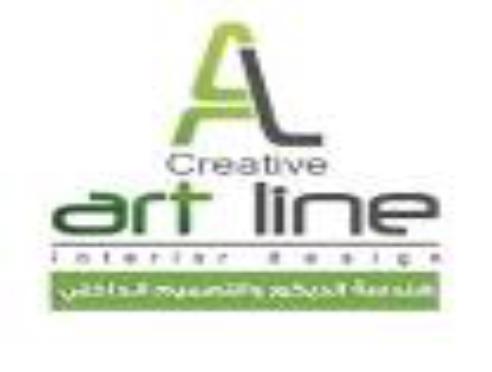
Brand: artline
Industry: Necessities